Caprera

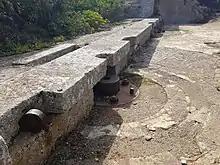
Fortification of Poggio Rasu (Caprera, Sardinia). The pedestal was probably used for Hotchkiss 57 mm gun (QF 6-pounder Hotchkiss) or 57/43 Mod. 1887 QF 6-pounder Nordenfelt (both used by the Italian army)

In Dante’s Inferno (Canto XXXIII, lines 79-84), written in the early years of 1300, he calls on the gods to punish the evil residents of Pisa by moving the islands of Caprera and Gorgona to block the mouth of the Arno river and flood the city. "Ah, Pisa, you the scandal of the peoples of that fair land where si is heard, because your neighbors are so slow to punish you, may, then, Caprara and Gorgona move and build a hedge across the Arno's mouth, so that it may drown every soul in you!"